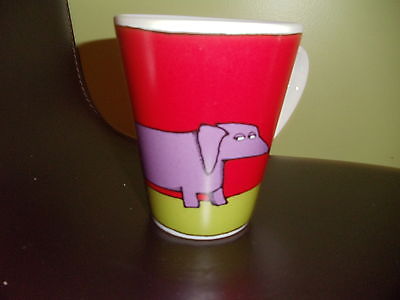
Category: mug